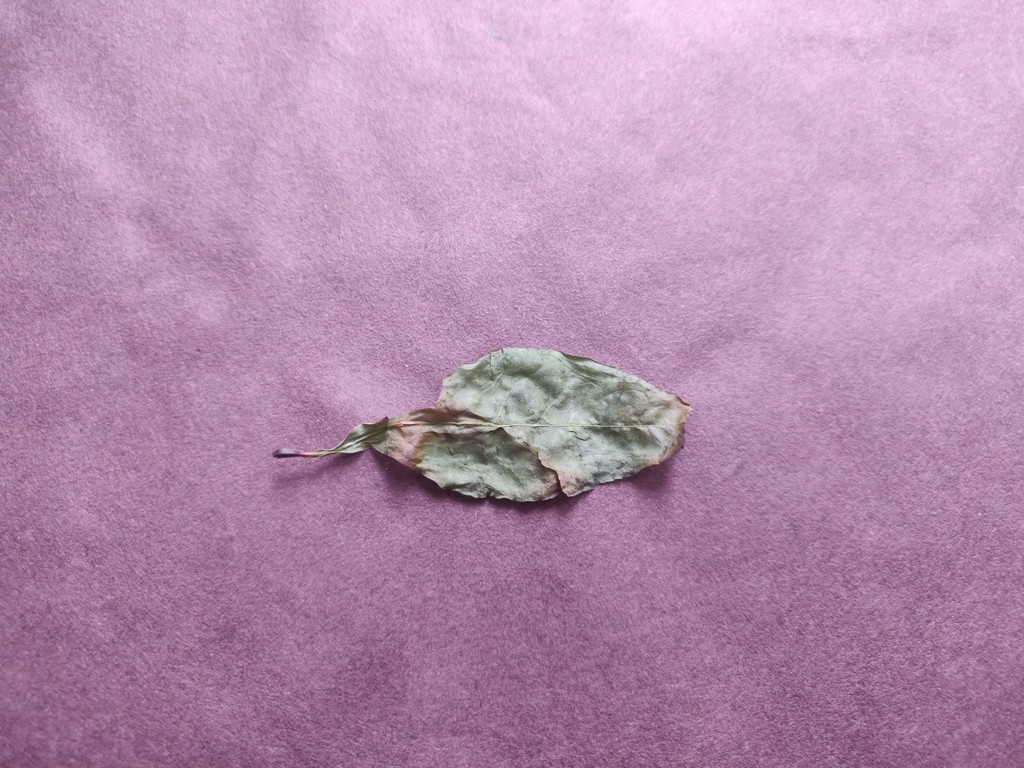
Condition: Dried
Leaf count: single
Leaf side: unknown